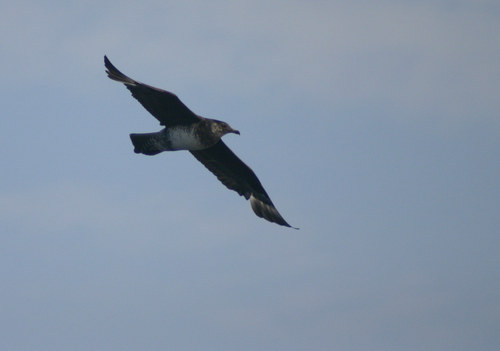
bird with wide wingspan and very long downward curved beak.
medium white and brown bird with long wingspan and medium to long brown beak
this bird is black with white on its chest and on the end of its wings.
a larger sized bird that has a white belly and a long hooked billbeautiful long wing spanned bird with a longer pointed billthe is colorful bird has a long beak with wide wings
this medium sized bird has long, black wings, a grey belly, black breast and a long bill.
this is a large black bird with a long wing span its underbelly is white it has a long curved beak
this bird has a brown crown, brown primaries, and a brown belly.
this bird is black with white and has a long, pointy beak.
Species: Pomarine Jaeger